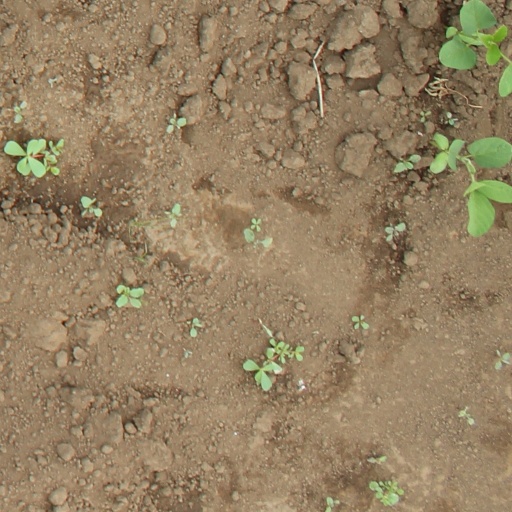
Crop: soybean